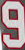
Number: 9